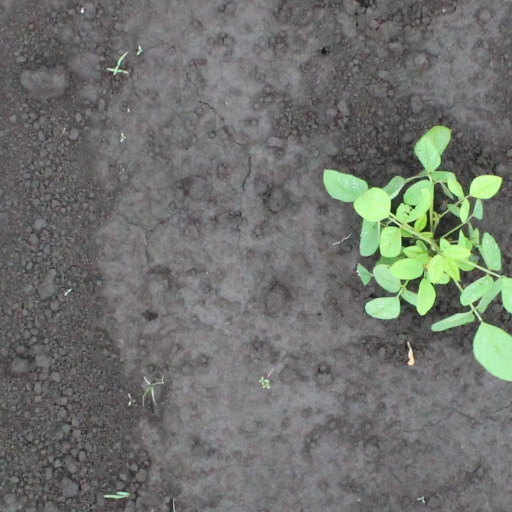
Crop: soybean